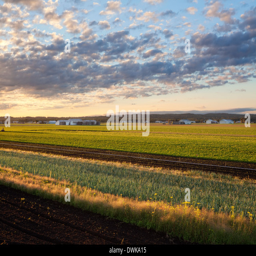
farm fields in the early morning .